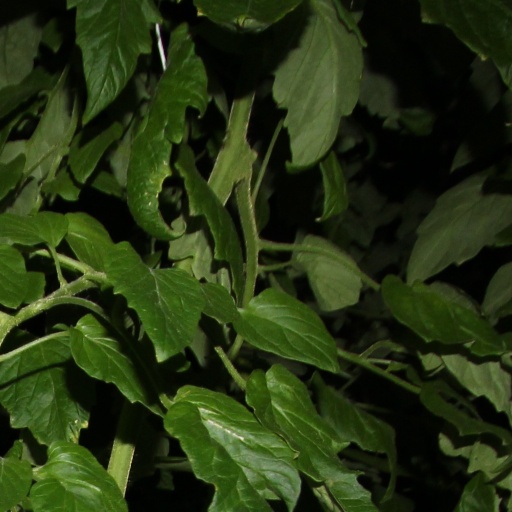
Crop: tomato